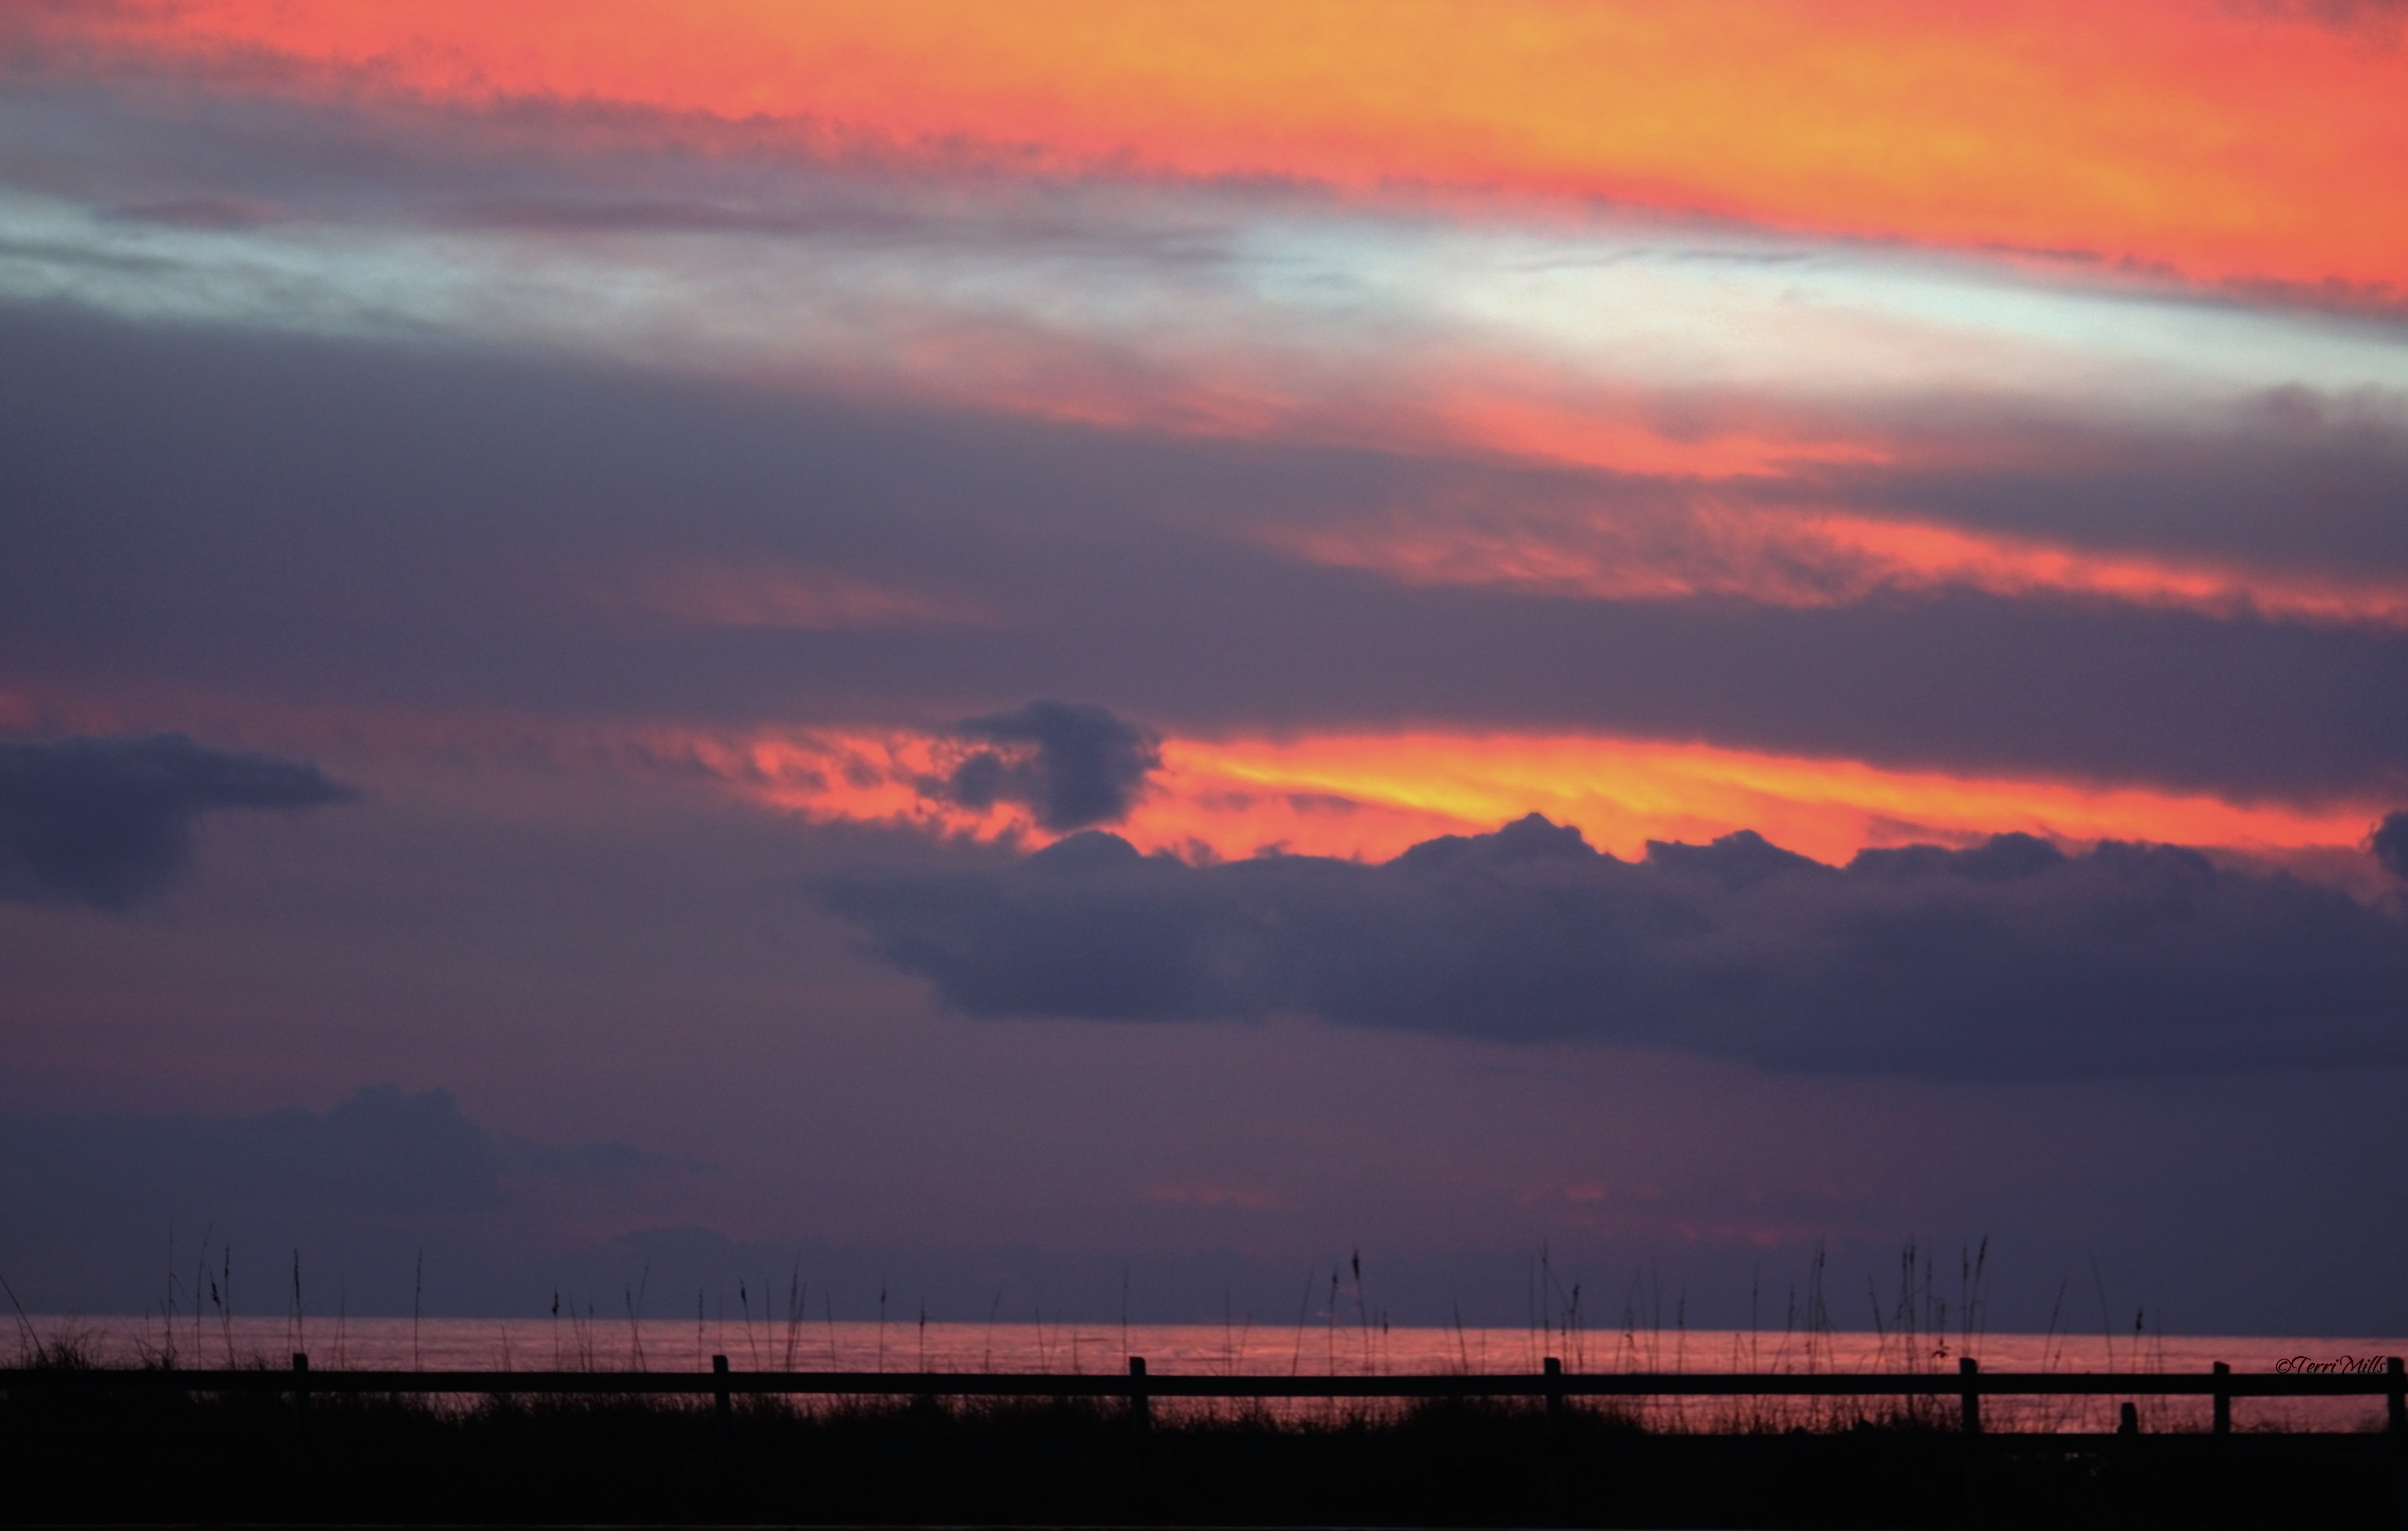
beach, sea, coast, water, nature, sand, horizon, silhouette, cloud, sky, sunrise, sunset, morning, shore, purple, dawn, atmosphere, dusk, evening, orange, paradise, tropical, calm, blue, colorful, yellow, pink, relaxation, beautiful, gulf, gorgeous, calming, afterglow, beach sunset, sea oats, meteorological phenomenon, red sky at morning